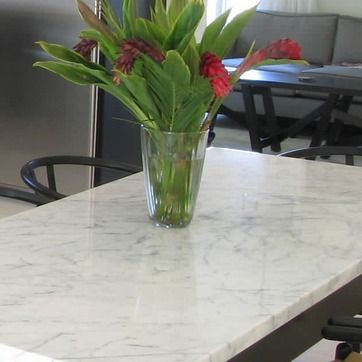
Material: glass